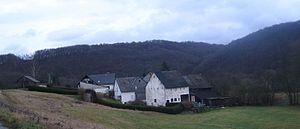
Womrath est une municipalité du Verbandsgemeinde Kirchberg, dans l'arrondissement de Rhin-Hunsrück, en Rhénanie-Palatinat, dans l'ouest de l'Allemagne.